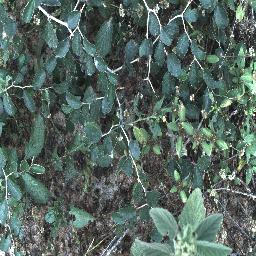
Label: chinee_apple